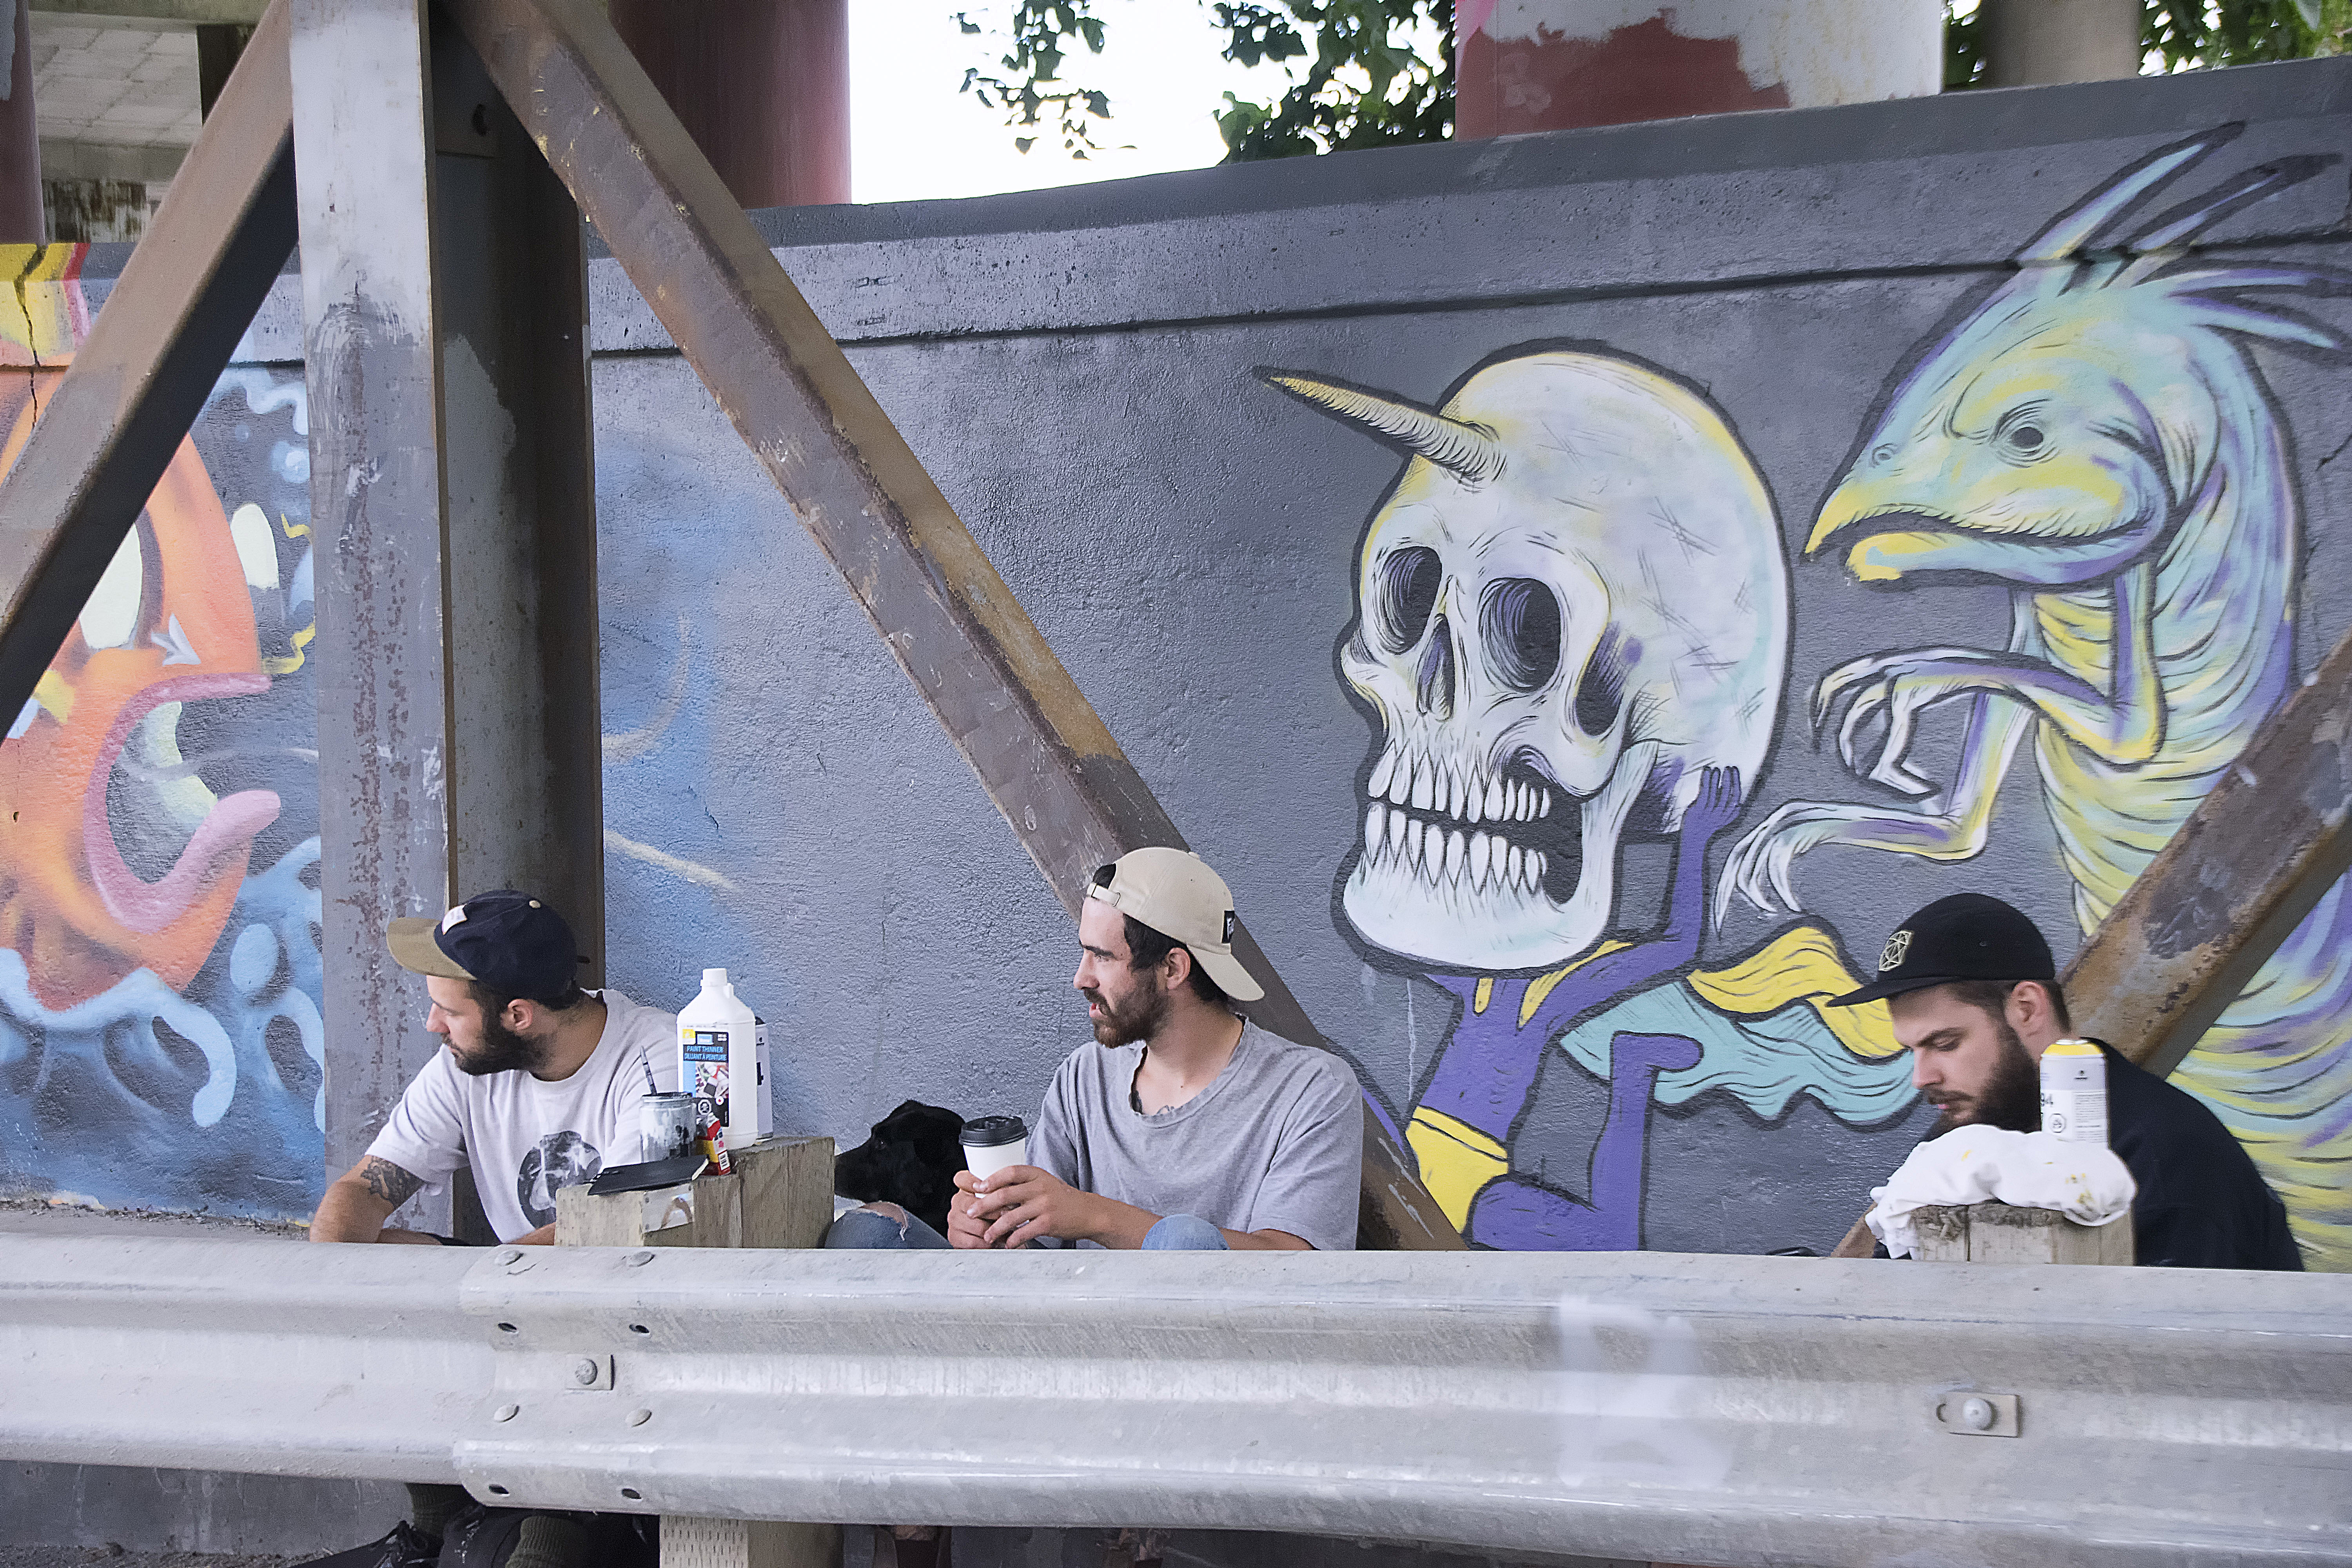
urban, graffiti, street art, art, canada, mural, quebec, sherbrooke, urbain, amalgam, urban area